The History of Rome (Mommsen)

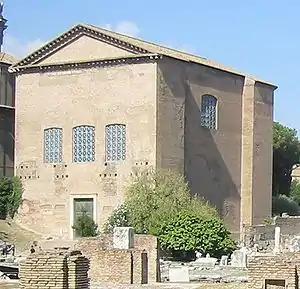
Curia Julia in Forum, seat of Imperial Senate

Regarding the Roman provinces, former misrule and financial plundering is described, committed by Roman government agents and Roman merchants; Caesar's reforms replaced the quasi-independent Roman governors with those selected by the Imperator and closely supervised, with reduction in taxes; provincial oppression by private concerns was found more difficult to arrest. Abatement of the prior popular notion of the provinces as "country estates" to be worked or exploited for Rome's benefit. Favors granted Jews; Latin colonies continue. Cultural joining of Latins and Hellenes; "Italy was converted from the mistress of subject peoples into the mother of the renovated Italo-Hellenic nation." Census of the Mediterranean population under Rome taken; popular religion left free of additional state norms. Continuing development of the Praetor's Edict, and plans for a codification of law. Roman coinage, weights and measures reformed; creation of the Julian Calendar. "The rapidity and self-precision with which the plan was executed prove that it had been long meditated thoroughly and all its parts settled in detail", Mommsen comments. "[T]his was probably the meaning of the words which were heard to fall from him—that he had 'lived enough'."